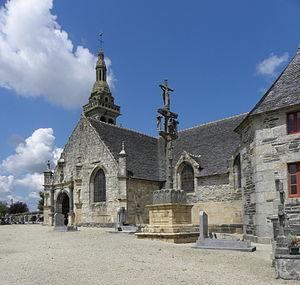
Église Sainte-Pitère du Tréhou (29). Calvaire et flanc sud.
Le calvaire du Tréhou est un calvaire situé dans la commune du Tréhou, dans le département français du Finistère. Il se trouve à côté de l'église Sainte-Pitère.